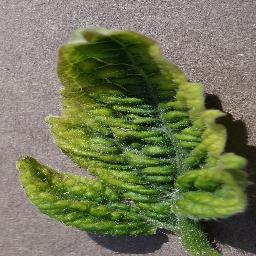
Label: Tomato___Tomato_Yellow_Leaf_Curl_Virus